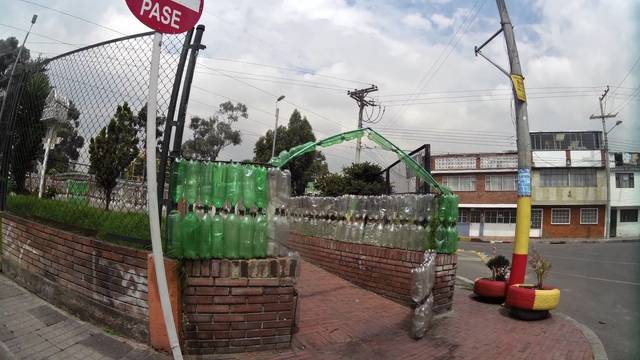
Region: Colombia
Coordinates: 4.682, -74.069